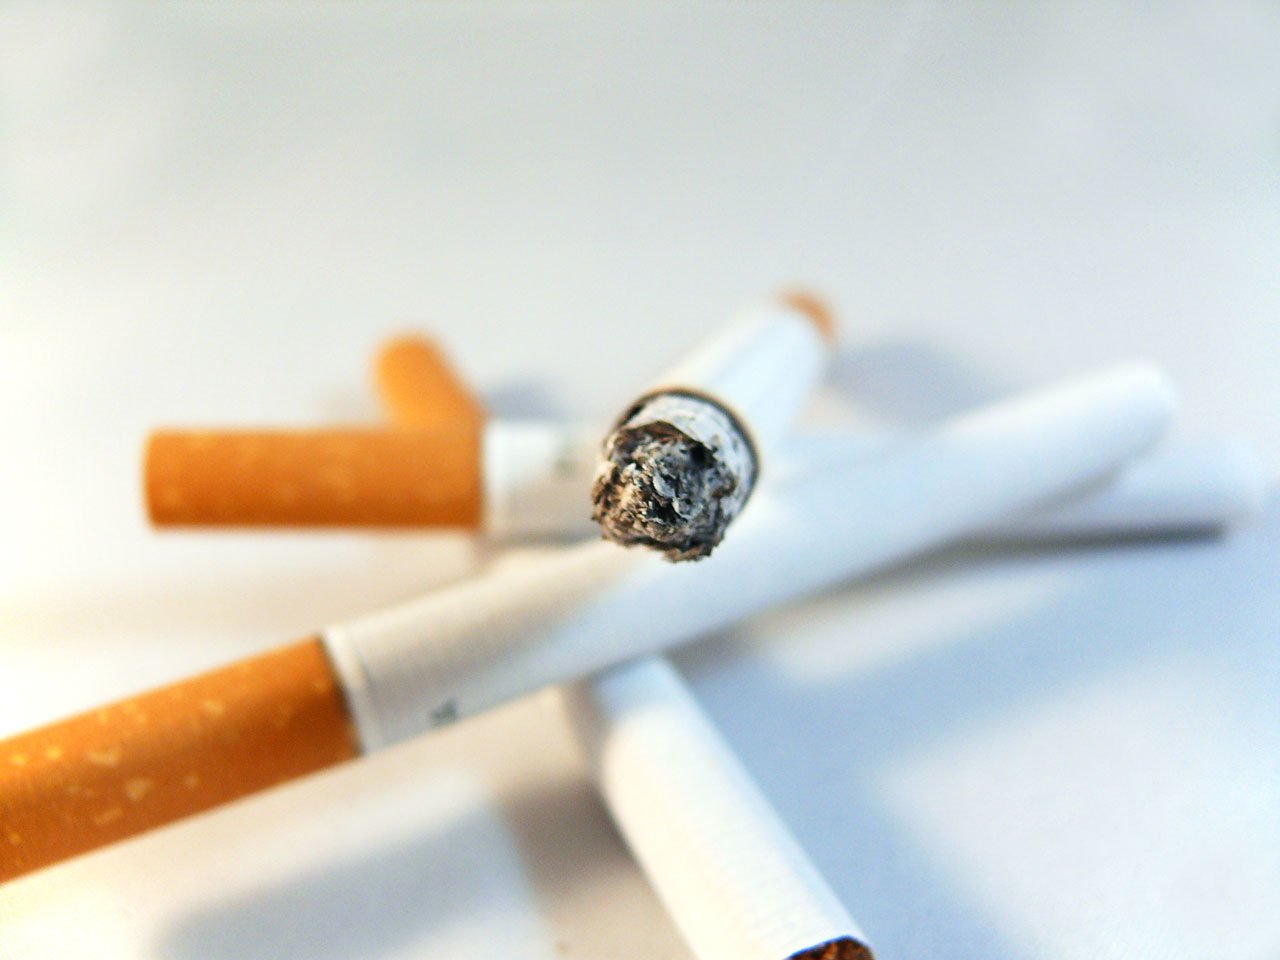
hand, white, smoke, smoking, finger, cigarette, product, stop, bad, drugs, flavor, habit, nicotine, tobacco products